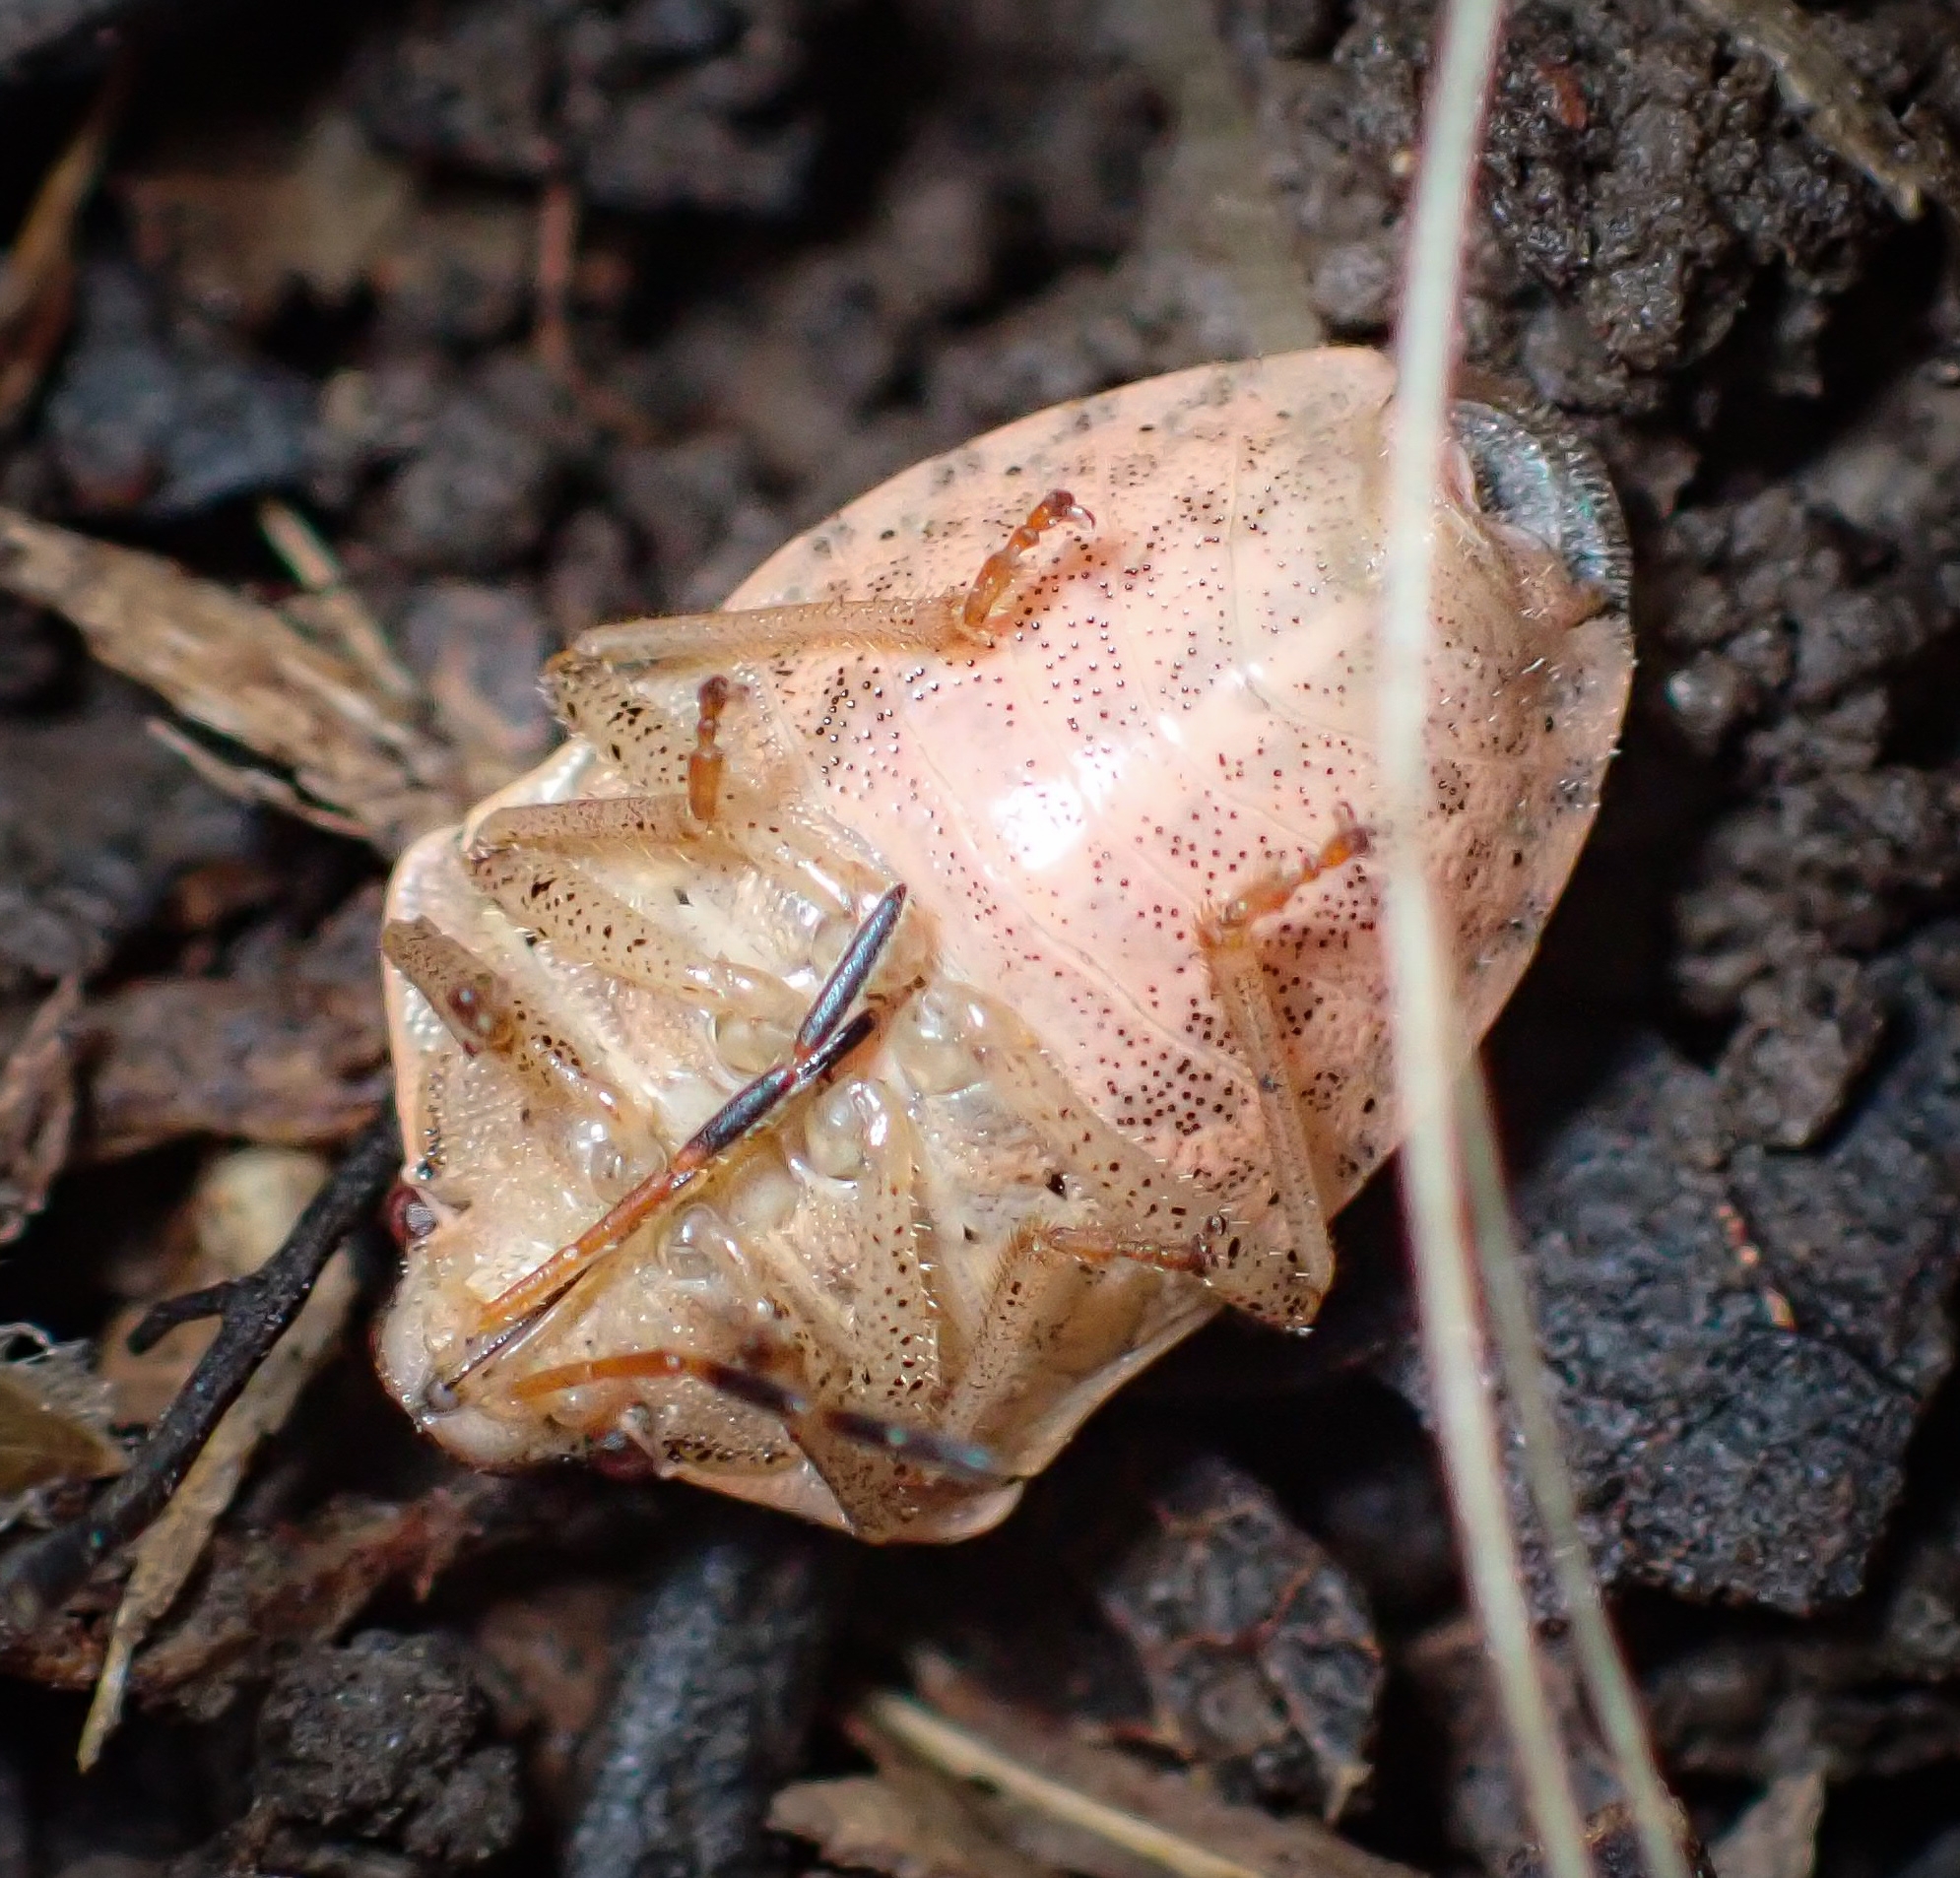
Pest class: stink_bug